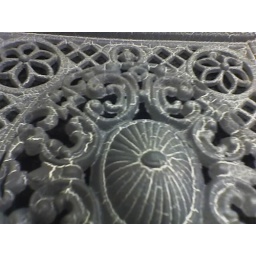
Max used a white enamel covered next by a gray laquer, so the finish would crackle.